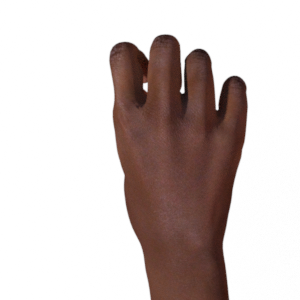
Label: rock